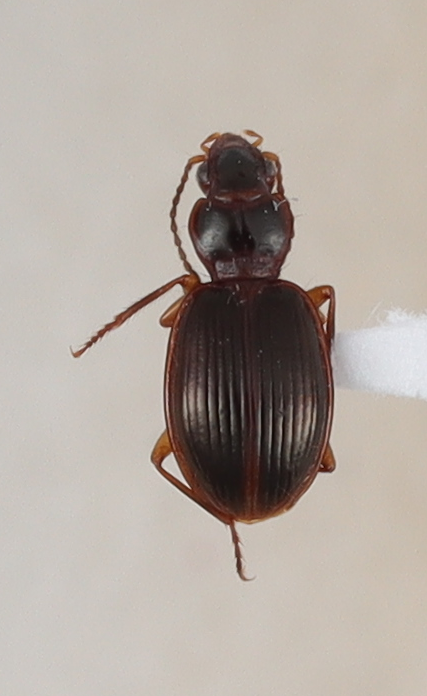
Scientific name: Mecyclothorax konanus
Plot: 14
Trap: S
Collected: 20240619